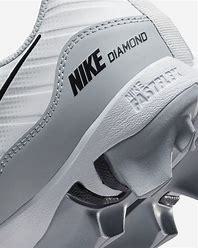
Brand: Nike
Model: Alpha Huarache 4 Keystone